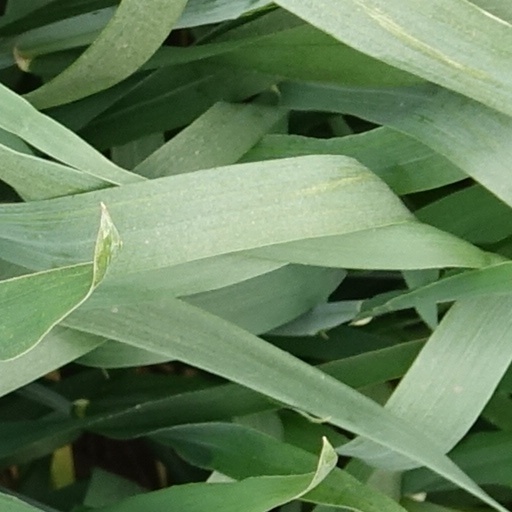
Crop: wheat